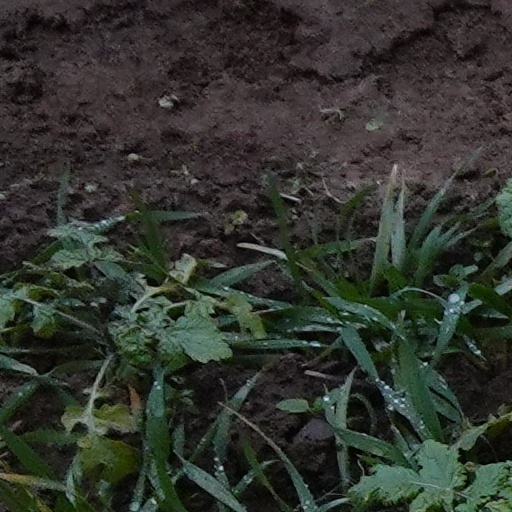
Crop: wheat